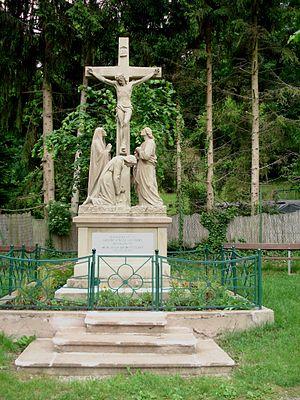
Le calvaire rénové (2009) de la place du Dürrenberg
Wattwiller est une commune française située dans le département du Haut-Rhin, en région Grand Est.